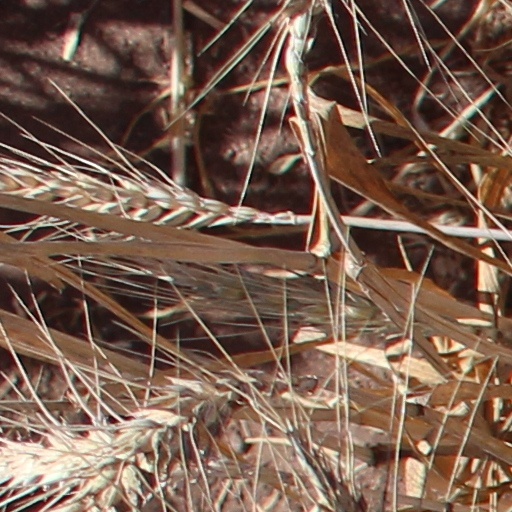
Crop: wheat